Karyna Gomes

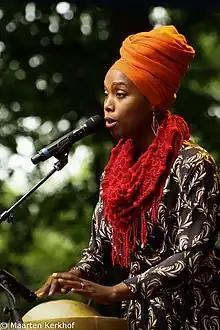

Karyna Gomes (born 13 February 1976) is a Bissau-Guinean singer and journalist of Cape-Verdean descent. She was the co-founder of the peace movement Miguilan or "Minjderis di Guiné No Lanta" (English: "Women of Guinea-Bissau, Let's rise up"). In 2021, she led the coordination of the first journalism projects in various types of Creole languages (in particular Cape Verdean and Guinean), which was developed with the help of the Portuguese online journal "Mensagem de Lisboa". As a journalist, she has worked with organizations such as the Associated Press and RTP. She has released two musical albums since the start of her music career in the late 1990s.